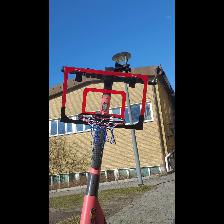
Label: NonHuman